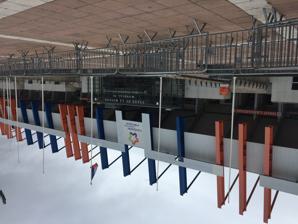
Building: Stade de la Mosson
Country: France
Year built: 1972
Football stadium in Montpellier, France Stade de la Mosson The Stade de la Mosson from the outside Full name Stade de la Mosson Location Montpellier , France Coordinates 43°37′20″N 3°48′43″E / 43.62222°N 3.81194°E / 43.62222; 3.81194 Capacity 20,484 (full capacity 33,556 not used due to safety reasons) Surface AirFibr ( hybrid grass ) Construction Built 1972 Opened 13 January 1972 Renovated 1997 Tenants Montpellier HSC (1972–present) The Stade de la Mosson ( French pronunciation: [stad də la mɔˈsɔ̃] ) is a football stadium in Montpellier , France. It is the home of Ligue 1 club Montpellier HSC , and has a capacity of 32,900. Formerly a 16,000-seater stadium, it was entirely rebuilt in 1998 to host 6 games of the 1998 FIFA World Cup . It was also used as a venue for group stage matches in the 2007 Rugby World Cup , and was one of nine venues used in the 2019 FIFA Women's World Cup . The stadium takes its name from the neighbouring Mosson river. Football In October 2014, the stadium flooded twice as over 30 centimeters (12 inches) of rain fell in Montpellier. The stadium and pitch were damaged, and this resulted in Montpellier HSC relocating for 5 fixtures during the 2014–15 season (4 Ligue 1 matches and 1 Coupe de la Ligue match) to the Altrad Stadium , until repairs had been made to the stadium. The relocation lasted for the remainder of 2014, the first fixture on 28 October, and the last being 13 December. The flooding caused Montpellier to cancel their 40-year anniversary celebration. 1998 FIFA World Cup The stadium was one of the venues for the 1998 FIFA World Cup . The following games were played at the stadium during the 1998 World Cup: Date Time ( CEST ) Team #1 Result Team #2 Round Spectators 10 June 1998 21:00 Morocco 2–2 Norway Group A 29,800 12 June 1998 14:30 Paraguay 0–0 Bulgaria Group D 27,650 17 June 1998 21:00 Italy 3–0 Cameroon Group B 29,800 22 June 1998 17:30 Colombia 1–0 Tunisia Group G 29,800 25 June 1998 21:00 Germany 2–0 Iran Group F 29,800 29 June 1998 16:30 Germany 2–1 Mexico Round of 16 29,800 2019 FIFA Women's World Cup The stadium was one of the venues for the 2019 FIFA Women's World Cup . It hosted four group games and one Round of 16 match; among them were the Australia vs Brazil game – a match that was notable for witnessing the first goals conceded by Brazil in the group stage in 16 years as well as Brazil's first group stage loss for 24 years . Date Time ( CEST ) Team #1 Res. Team #2 Round Attendance 10 June 2019 21:00 Canada 1–0 Cameroon Group E 10,710 13 June 2019 18:00 Australia 3–2 Brazil Group C 17,032 17 June 2019 18:00 South Africa 0–4 Germany Group B 15,502 20 June 2019 18:00 Cameroon 2–1 New Zealand Group E 8,009 25 June 2019 18:00 Italy 2–0 China Round of 16 17,492 Rugby union The Stade de la Mosson during a rugby union match between Australia and Fiji at the 2007 Rugby World Cup The stadium was one of the venues for the 2007 Rugby World Cup . The stadium hosted a semi-final game in the 2012–13 Heineken Cup between Clermont and Munster on 27 April 2013. Rugby league On Saturday 9 June 2012, the stadium hosted rugby league for the first time. The Catalans Dragons will continue their policy of playing some home games away from the Stade Gilbert Brutus , Perpignan by playing their Stobart Super League fixture against Wigan Warriors at the stadium. This will be the second time the fixture has been played in Montpellier with the previous year's game being held in the Stade Yves-du-Manoir . References